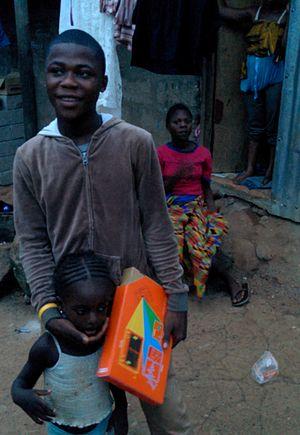
Kelvin Doe, né le 26 octobre 1996 à Freetown en Sierra Leone, est un inventeur sierra-léonais, également connu comme « DJ Focus ». Il est surtout connu pour avoir construit des batteries et des générateurs électriques à partir d'objets qu'il trouve dans les poubelles de son village.